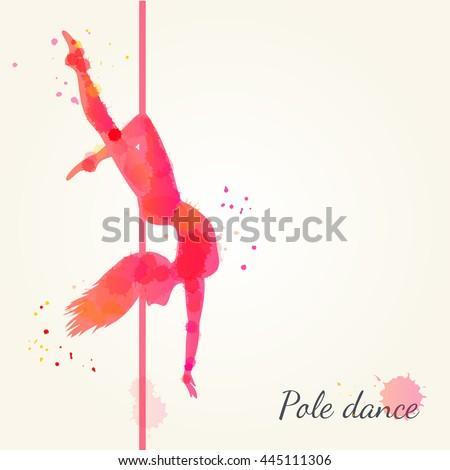
silhouettes of a gymnastic girl .